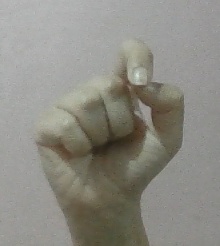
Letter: fa